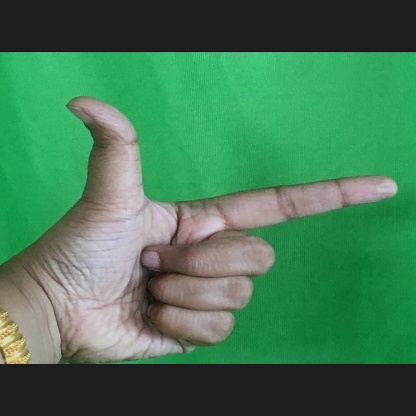
Mudra: Chandrakala